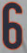
Number: 6